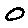
Label: 0